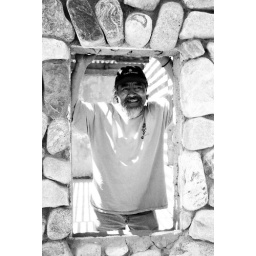
My pop posing in the window of a stone house.